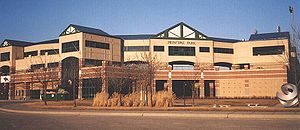
Iowa Cubs
Stadion: Principal Park
Iowa Cups er et Minor league baseballhold fra Des Moines, Iowa. De spiller i den Northern Division i American Conference of the Pacific Coast League. Deres stadion hedder Principal Park. De er beslægtede med de Chicago Cubs.